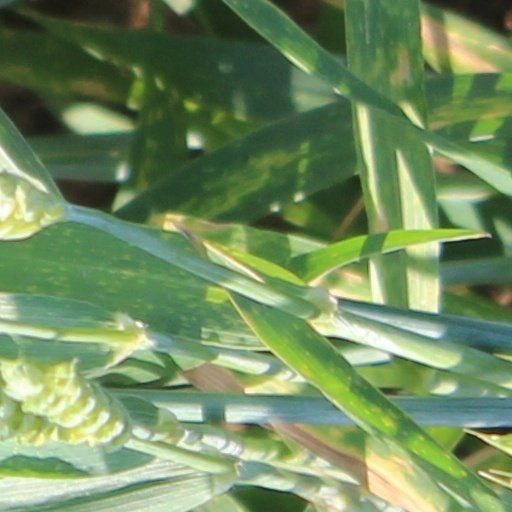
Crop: wheat